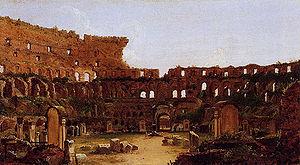
Le Colisée, à l'origine amphithéâtre Flavien, est un immense amphithéâtre ovoïde situé dans le centre de la ville de Rome, entre l'Esquilin et le Cælius, le plus grand jamais construit dans l'Empire romain. Il est l'une des plus grandes œuvres de l'architecture et de l'ingénierie romaines.
Bienheureux Angiolo Paoli entre au Carmel au couvent de Sienne. À Florence il commence à s'investir pour les pauvres. Il devient prêtre et il est appelé à Rome. Il poursuit et développe son action dans les hôpitaux, distribue de l'argent et de la nourriture aux pauvres, fonde un hospice pour les malades convalescents. Il refuse de devenir cardinal, travail à la préservation du Colisée de Rome et meurt le 20 janvier 1720. Il est béatifié le 25 avril 2010.